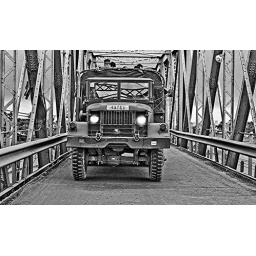
Narrow bridge on highway south of Saigon in late 1968.